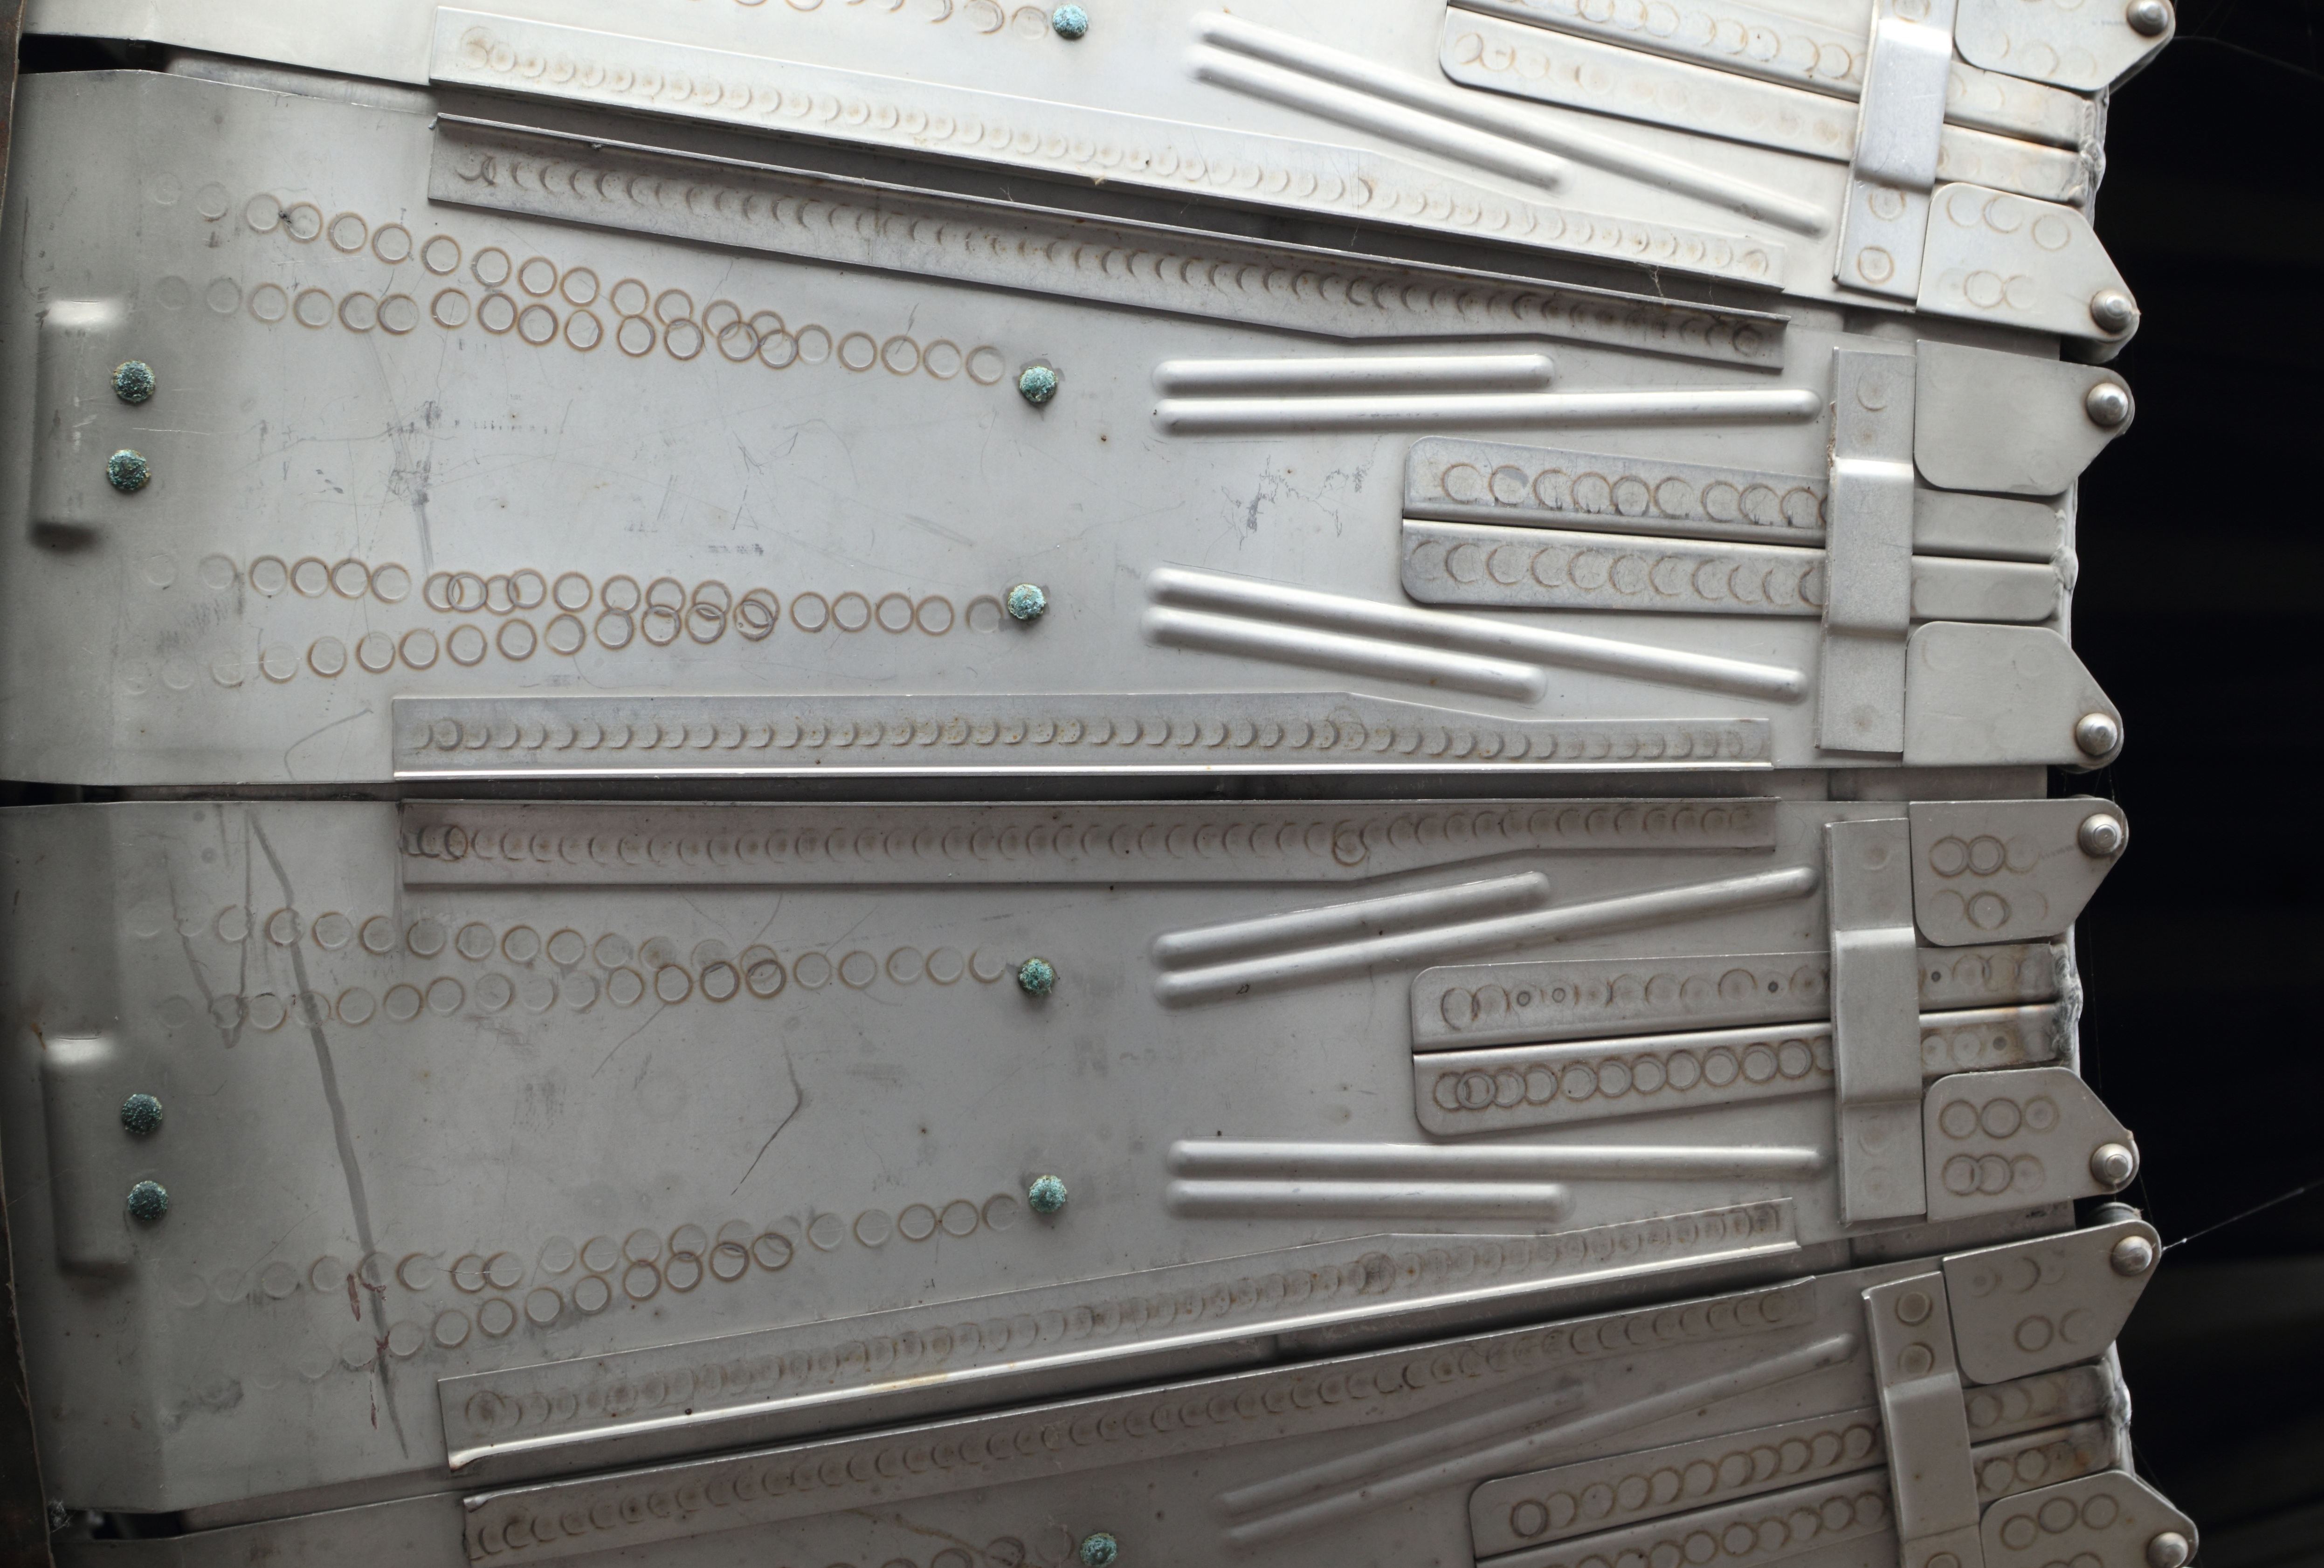
fighter jet, jet, turbine, product, engine, fighter, lockheed, exhaust, starfighter, afterburner, f 104, expanding, contracting